Channel River

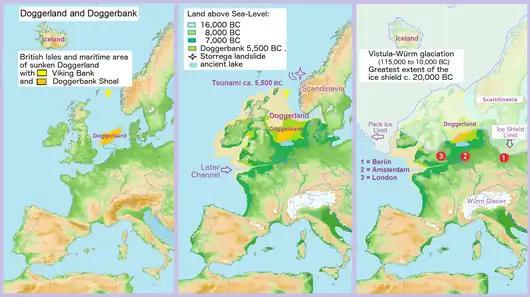
Map showing hypothetical extent of Doggerland from Weichselian glaciation until the current situation

Paleogeographers studying the Quaternary period have suggested that 600,000 years ago, although the Channel and the North Sea were flooded, the Weald-Artois ridge remained as a land bridge between Britain and Continental Europe, allowing people, plants and animals to cross. This barrier also separated the drainage basins of the rivers, with the Rhine and the Thames forced to flow into the North Sea.